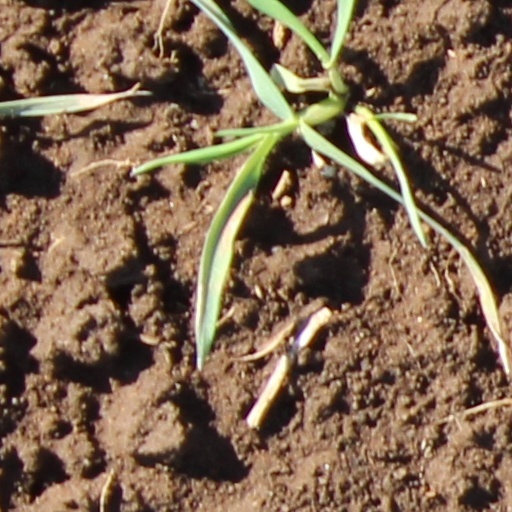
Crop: wheat